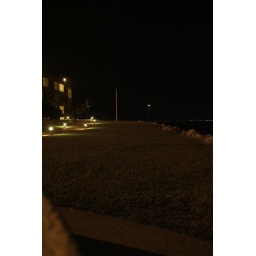
The light house in the background and the ocean on one side and the resort on the other.